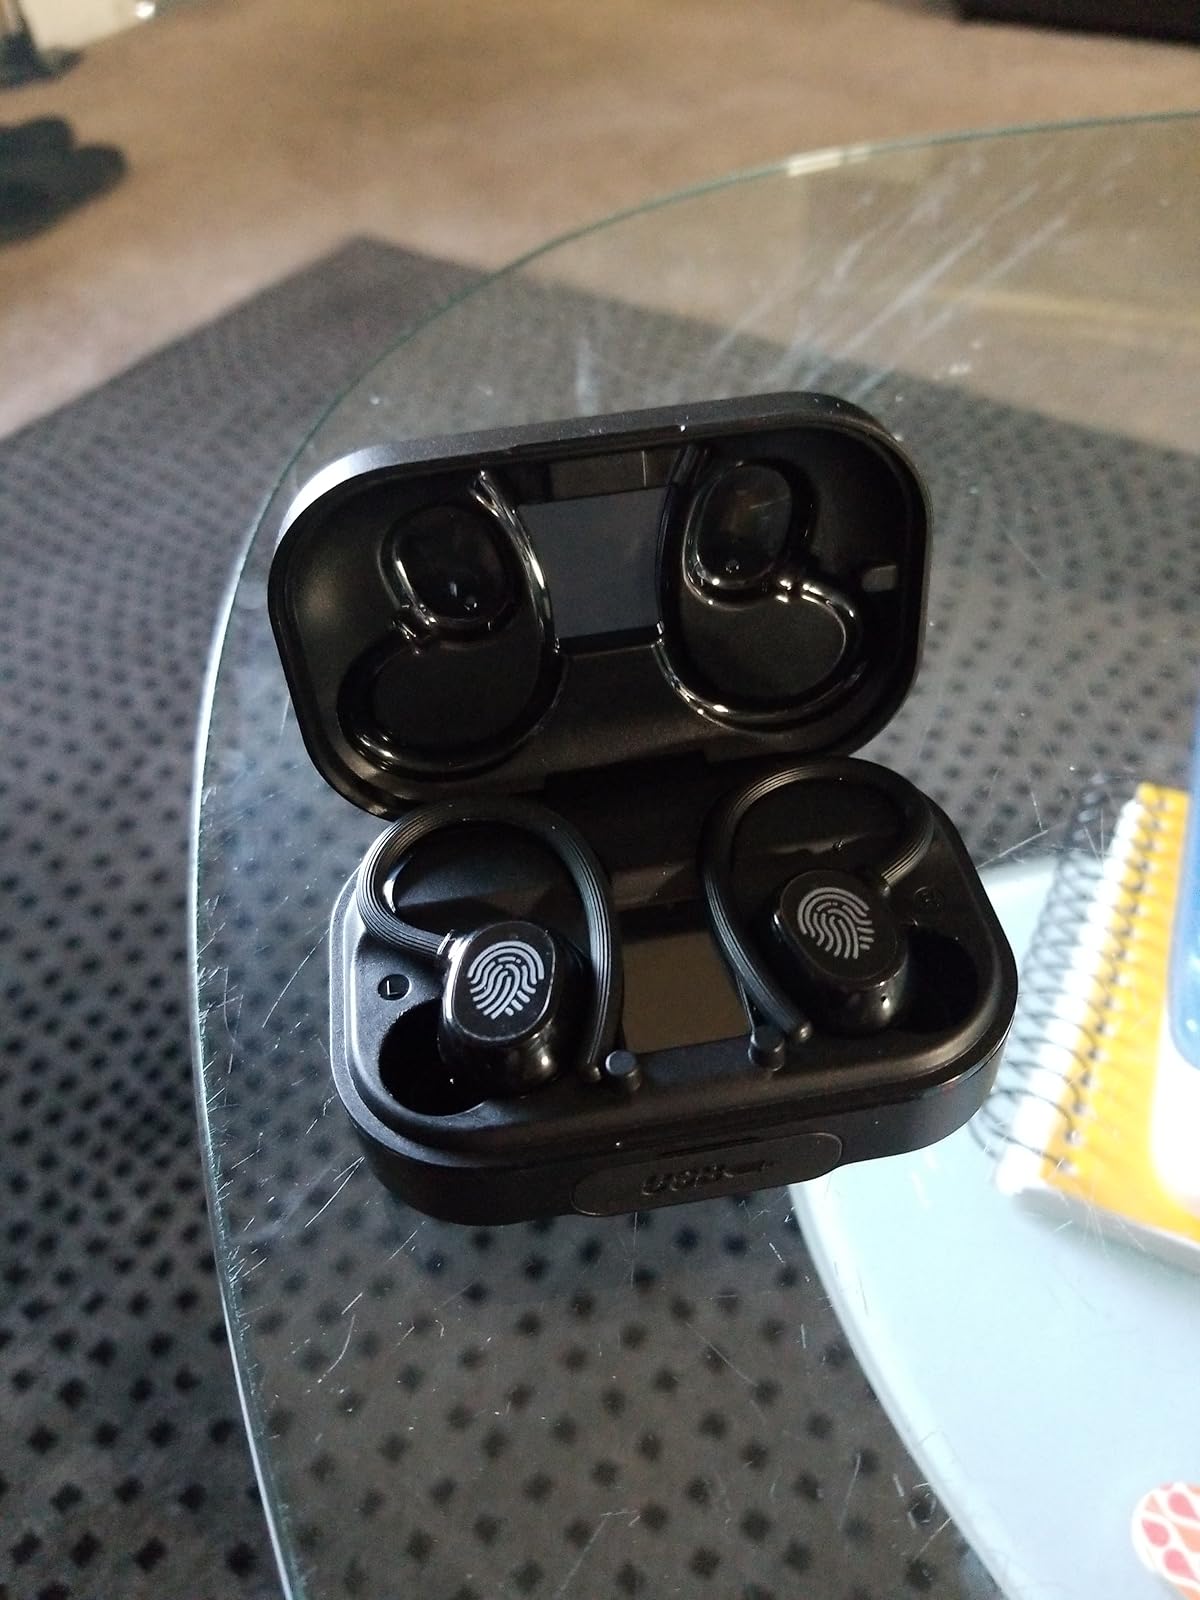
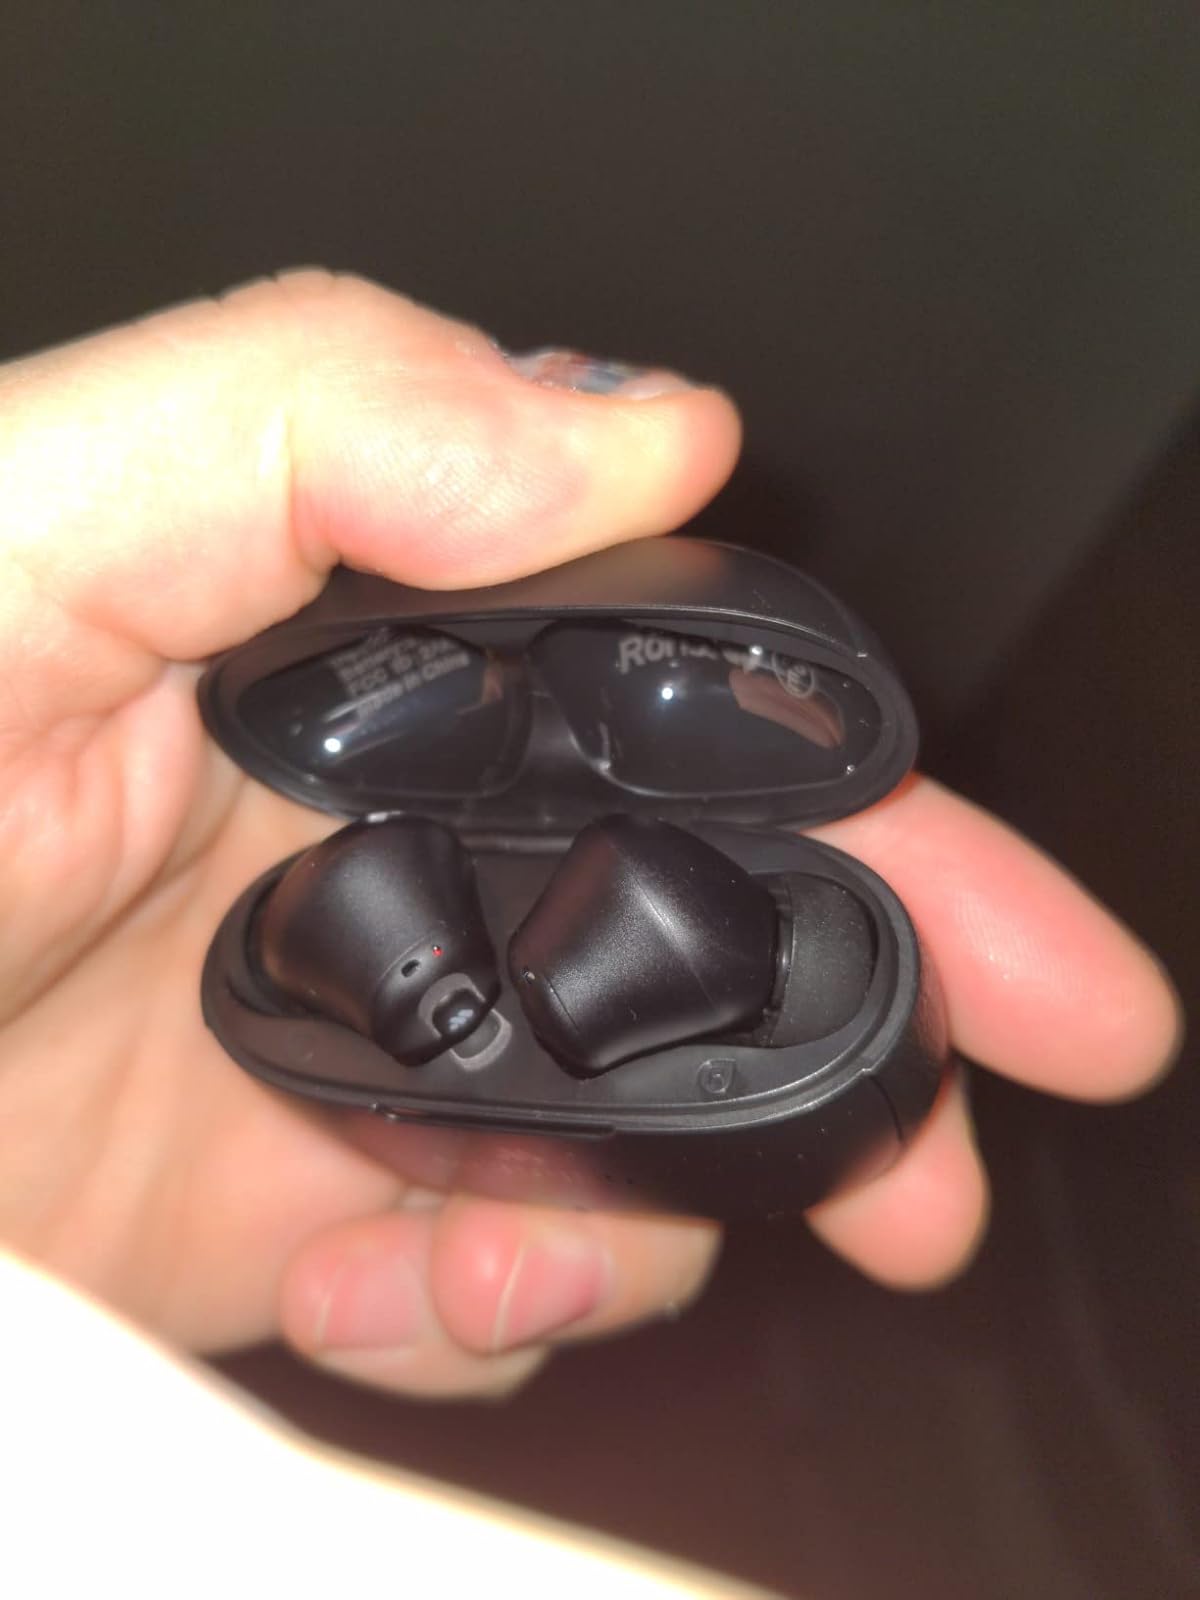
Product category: earbuds
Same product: no